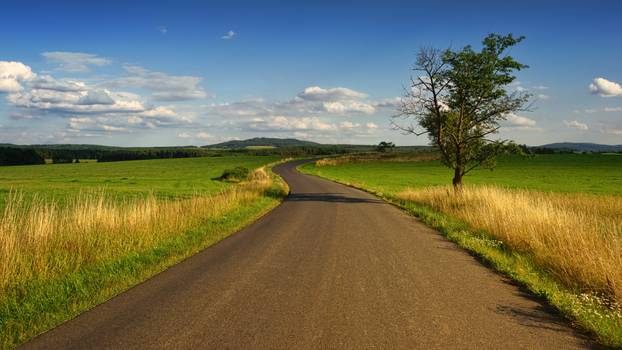
Label: No Watermark